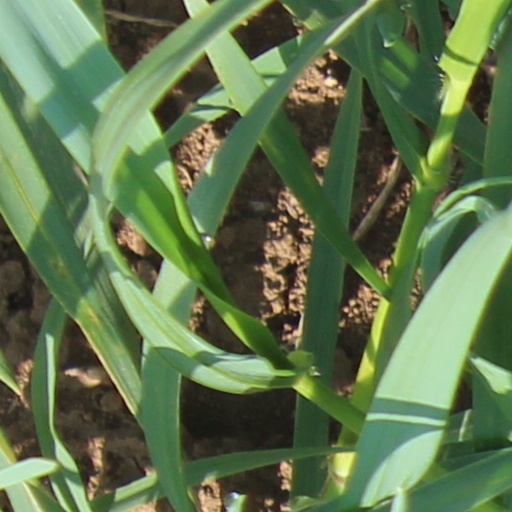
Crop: wheat